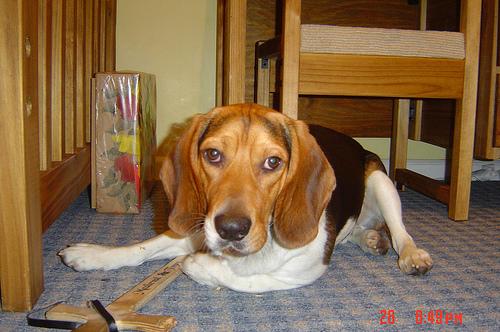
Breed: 276-n000113-beagle